Vaughn Martin

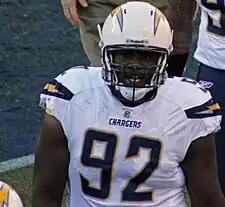
Martin with the San Diego Chargers in 2011

Vaughn Martin (born April 18, 1986) is a Jamaican-born Canadian former professional football defensive tackle. He was selected by the San Diego Chargers in the fourth round of the 2009 NFL draft, the first Canadian university football player drafted by an NFL team as an underclassman. He played university football at the University of Western Ontario.